Newport, Wales

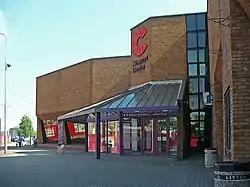
Newport Centre

The Southern Distributor Road (SDR) is part of the A48 road and is a peripheral distributor road, which runs from Junction 24 of the M4 motorway in the east of Newport to Junction 28 in the west. Combined with the M4 in the north, the SDR forms the southern part of a ring road for the city.